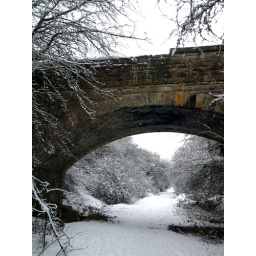
The old railway bridge in Brackley. There used to be a train track right here (: